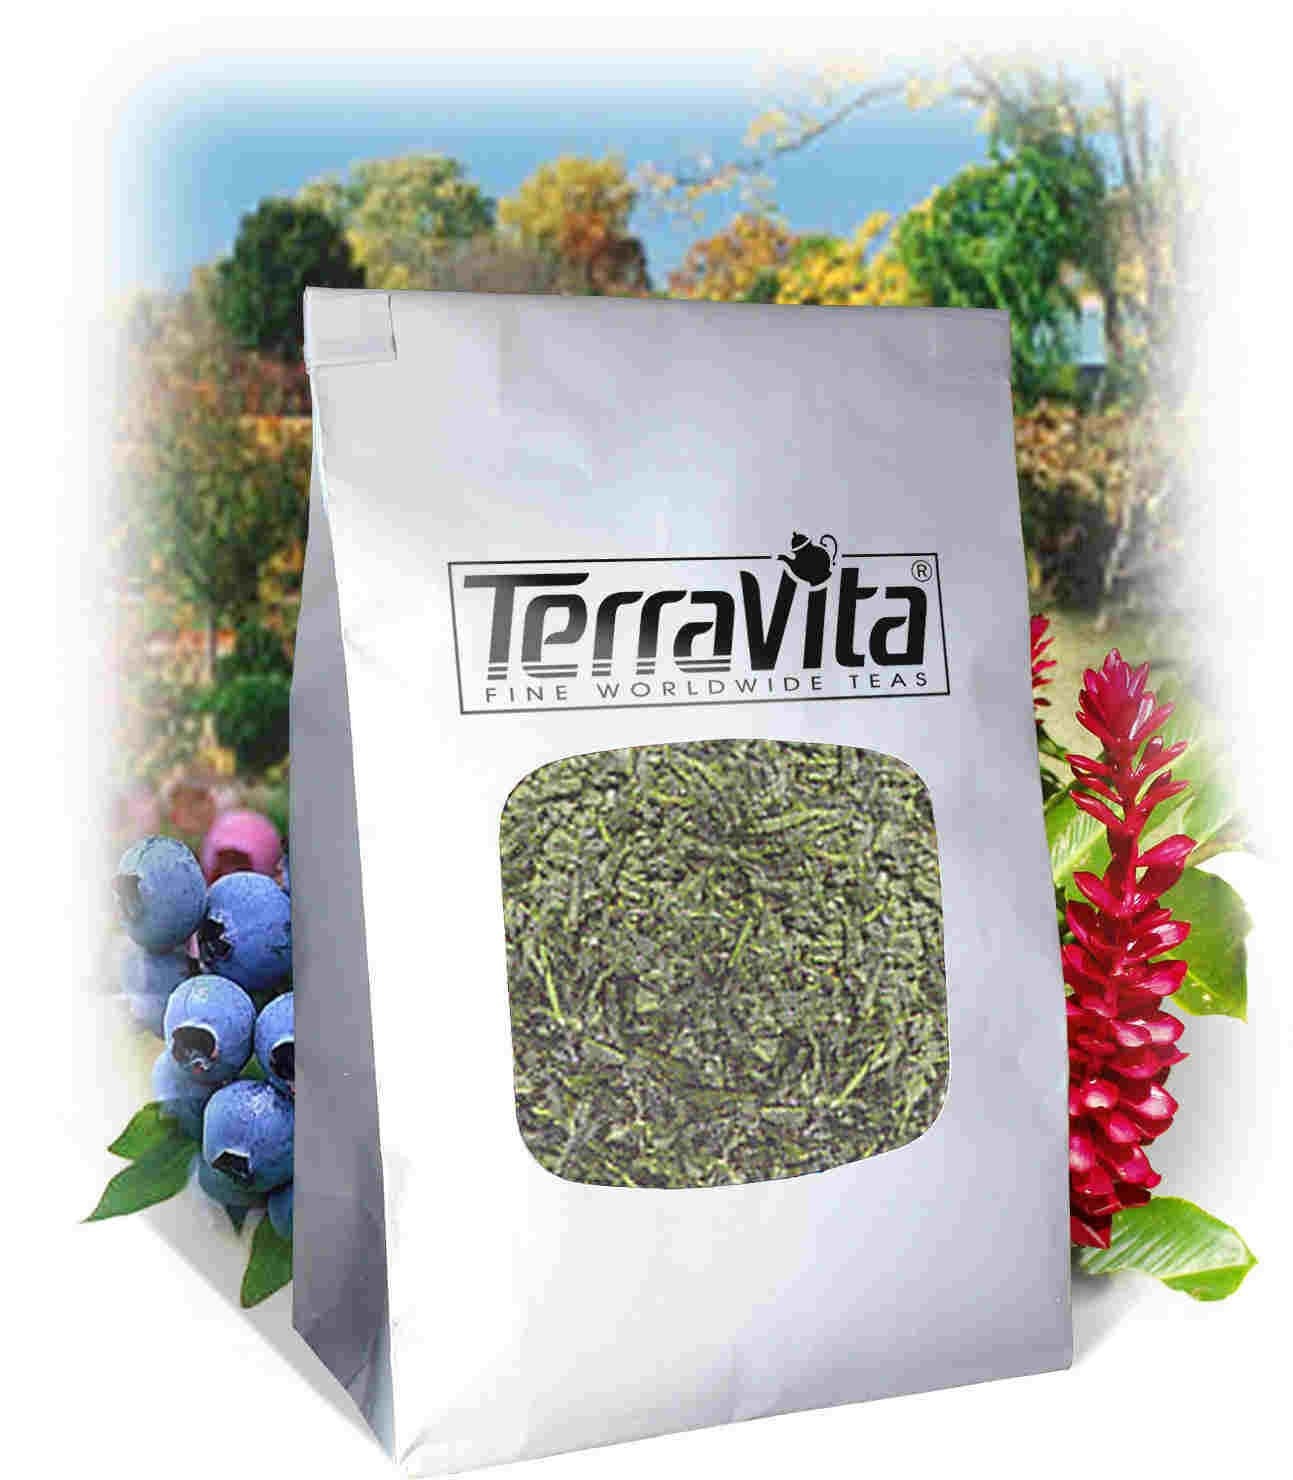
Item Name: Queen of the Meadow Root Tea (Loose) (8 oz, ZIN: 516975)
Bullet Point 1: Queen of the Meadow Root Tea (Loose) (8 oz, ZIN: 516975)
Bullet Point 2: No fillers.
Bullet Point 3: Manufacturer: TerraVita
Bullet Point 4: Size: 8 oz
Bullet Point 5: Loose Leaf Herbal Tea - Packed in a convenient upright pouch!
Product Description: Queen of the Meadow Root Tea (Loose) (8 oz, ZIN: 516975)<BR><BR>Packaged in the United States in a GMP certified facility (Good Manufacturing Practice).<BR><BR>No fillers.<BR><BR>Manufacturer: TerraVita<BR><BR>Size: 8 oz<BR><BR>Loose Leaf Herbal Tea - Packed in a convenient upright pouch!<BR><BR>Ingredients: Queen of the Meadow
Value: 8.0
Unit: Ounce

Price: 22.89